Question: Please indicate a possible affordance area of the baby bottle that can be used for holding
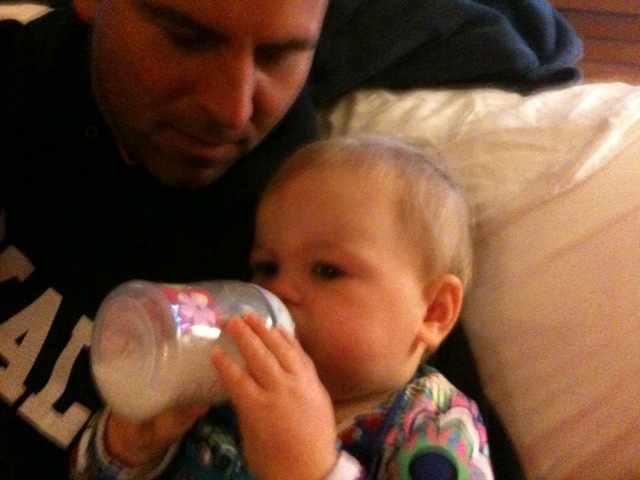
Answer: [75, 269, 301, 421]